Matthew B. Juan

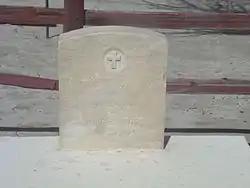
The grave of Matthew B. Juan

His body was temporarily buried in France. In 1921 the U.S. Military exhumed the body and at the request of his mother, returned him home to Arizona. His remains were delivered to the Fisher Funeral Home in Casa Grande, Arizona where preparations were made for the final burial at the C.H. Cook Memorial Church yard in Sacaton, Arizona. He was buried with honors April 9, 1921. Juan was the first Arizonan to be killed in World War I.